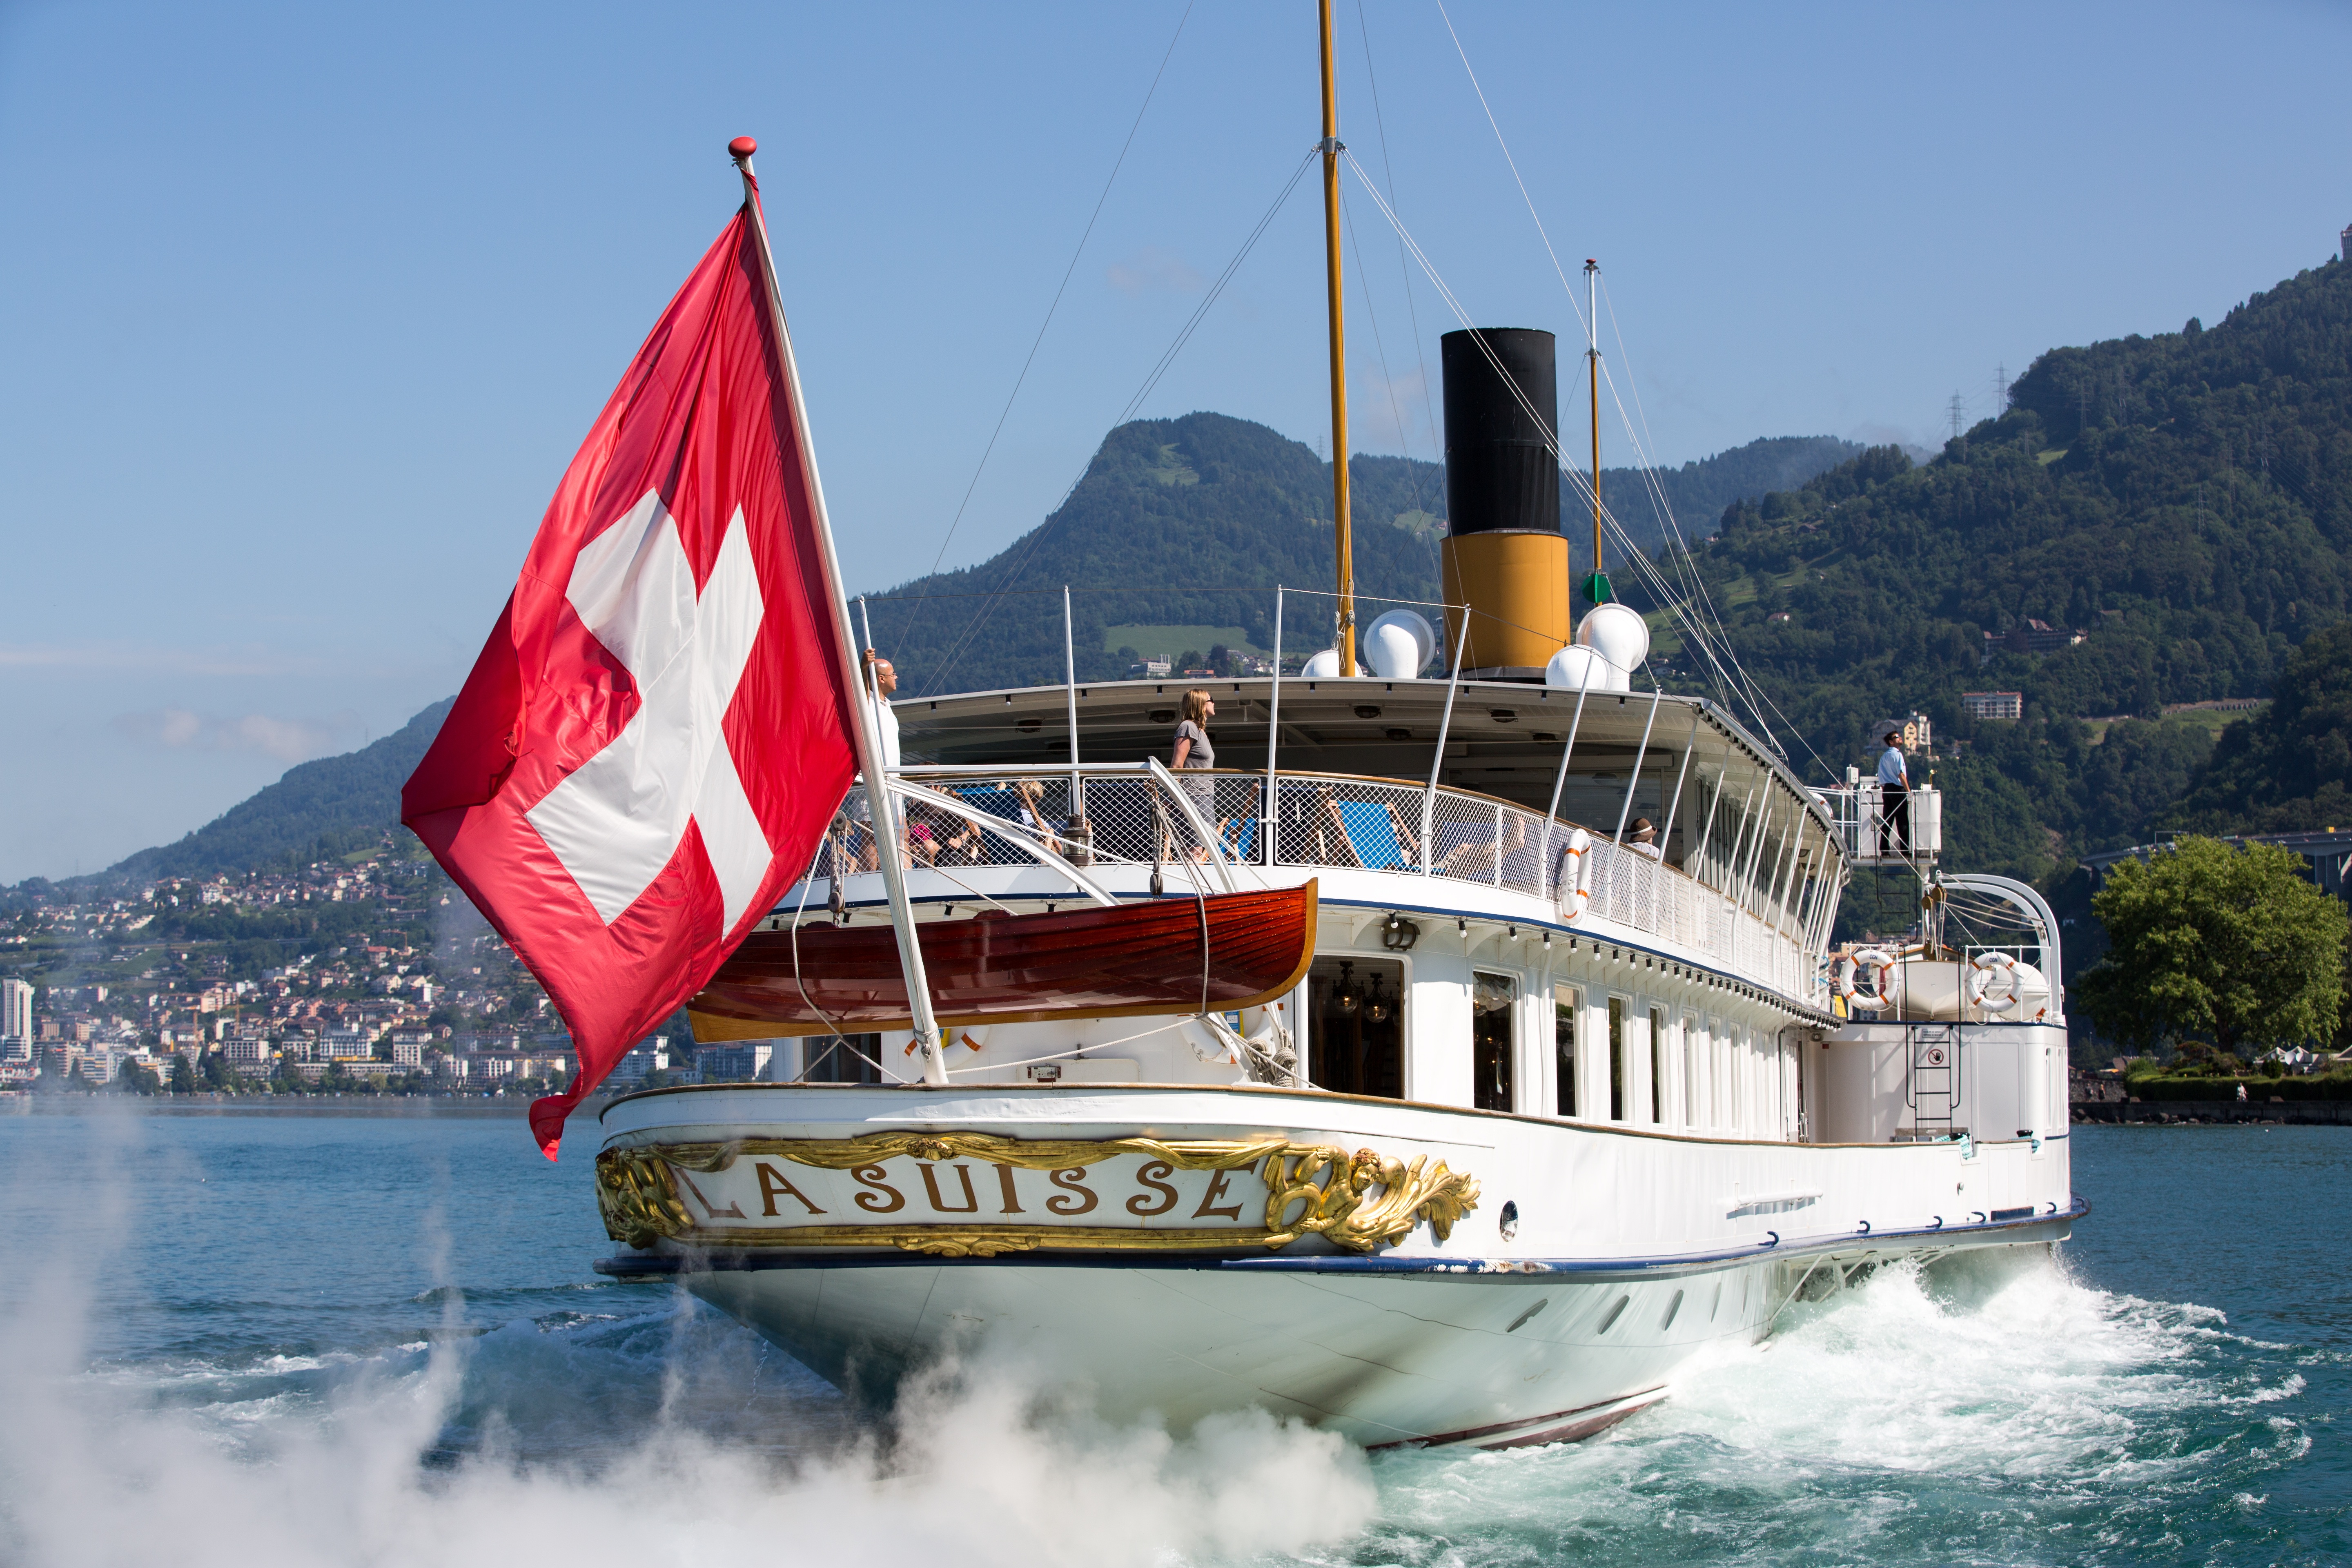
sea, boat, lake, ship, vehicle, sailing, yacht, sailboat, boating, sail, switzerland, watercraft, steamboat, sailing ship, lake geneva, passenger ship, paddle steamer, paddle steamers, steam powered, beautiful steam ship